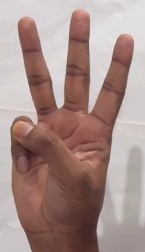
ASL sign: W